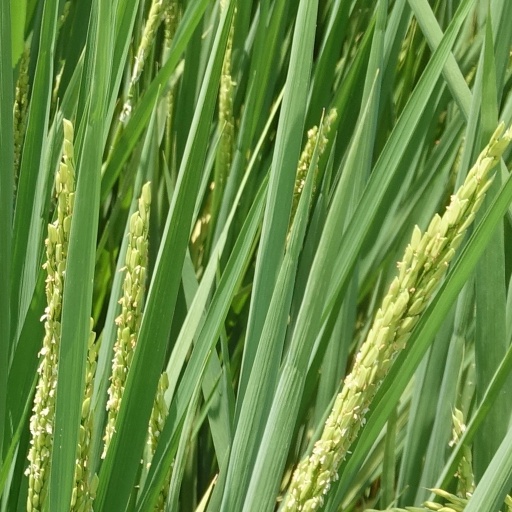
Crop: rice